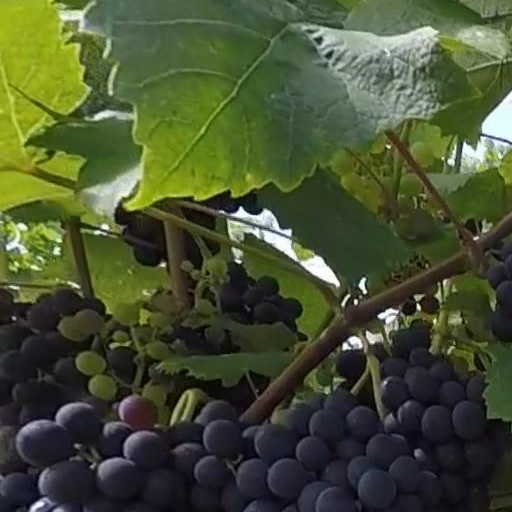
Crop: grape